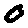
Label: 0